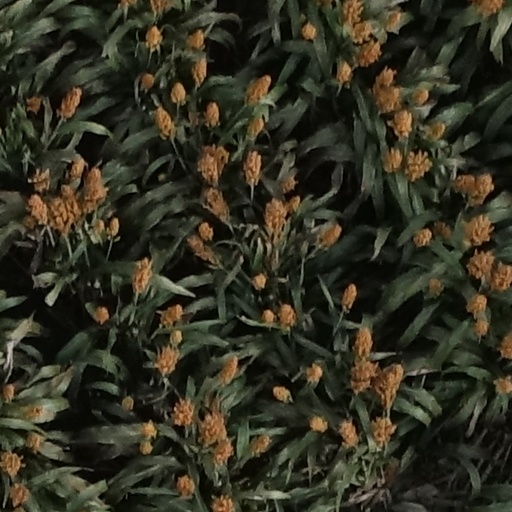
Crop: sorghum